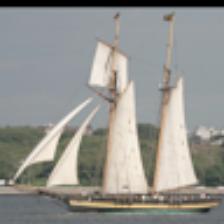
Label: NonHuman